Bracknell

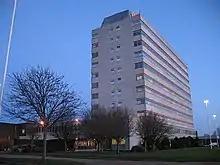
Fujitsu's European HQ

The name Bracknell is first recorded in a Winkfield Boundary Charter of AD 942 as "Braccan heal", and may mean "Nook of land belonging to a man called Bracca", from the Old English "Braccan" (genitive singular of a personal name) + "heal, healh" (a corner, nook or secret place). An early form of the town's name, "Brakenhale", still survives as the name of one of its schools. The town covers all of the old village of Easthampstead (though not all of the old parish) and the hamlet of Ramslade.